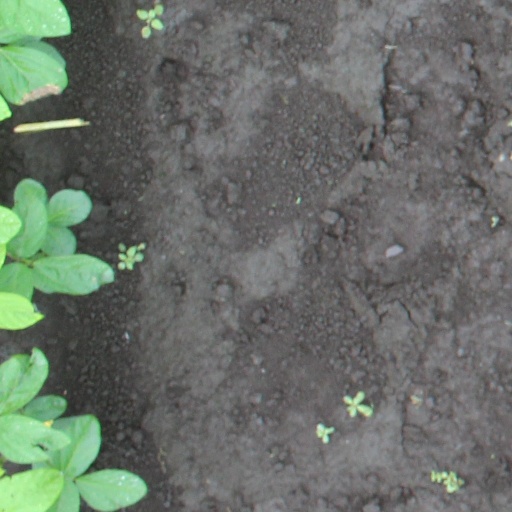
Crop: soybean